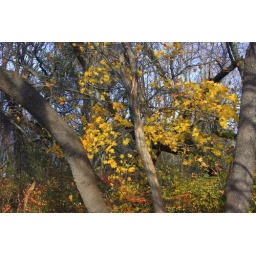
Some yellow leaves still remain on this tree in the neighboring woods. Not ready to surrender to winter yet.